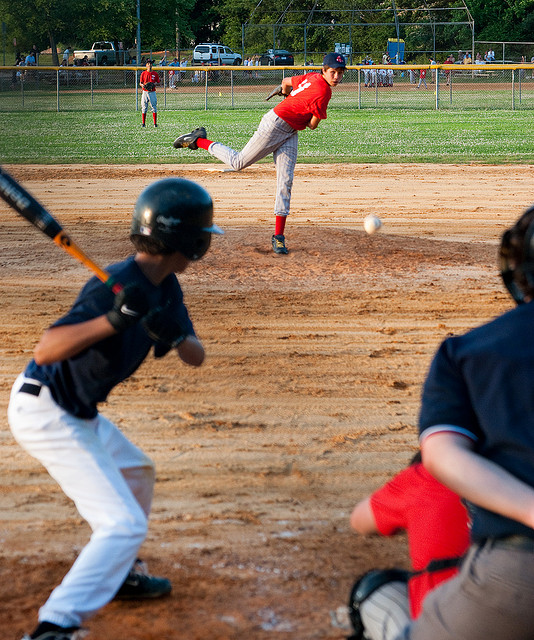
một cầu thủ đánh bóng đang giơ gậy lên cao và quan sát quả bóng